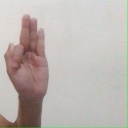
अक्षर: फ